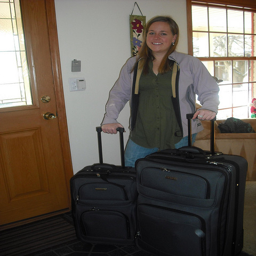
A woman standing by the door with two suitcases.
A lady with two black suitcases standing by a door
A woman holding two pieces of rolling luggage.
A woman holding two suitcases ready to leave home.
A woman in a house holding two suitcases.